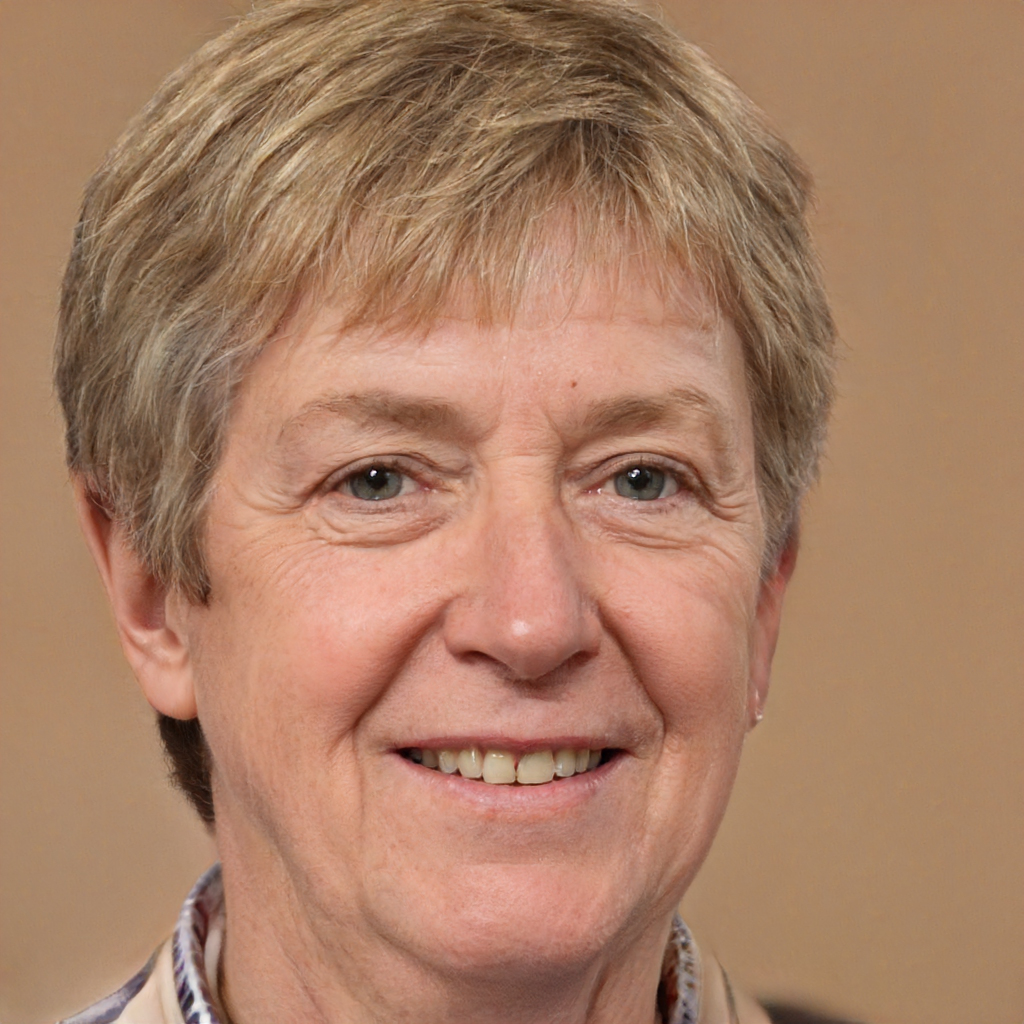
Label: Colored